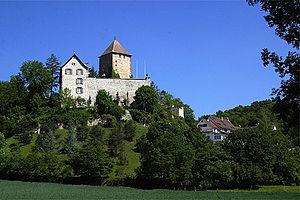
Cette liste présente les biens culturels d'importance nationale dans le canton de Schaffhouse. Cette liste correspond à l'édition 2009 de l'Inventaire Suisse des biens culturels d'importance nationale pour le canton de Schaffhouse. Il est trié par commune et inclus : 47 bâtiments séparés, 7 collections et 18 sites archéologiques.